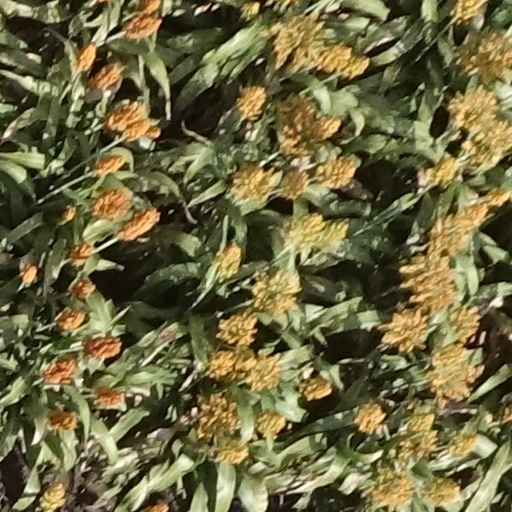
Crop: sorghum